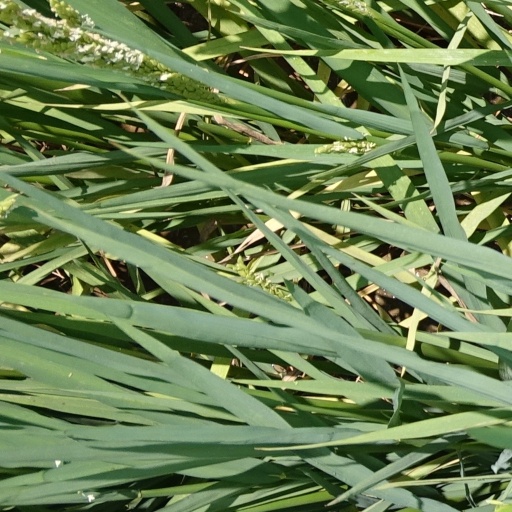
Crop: rice